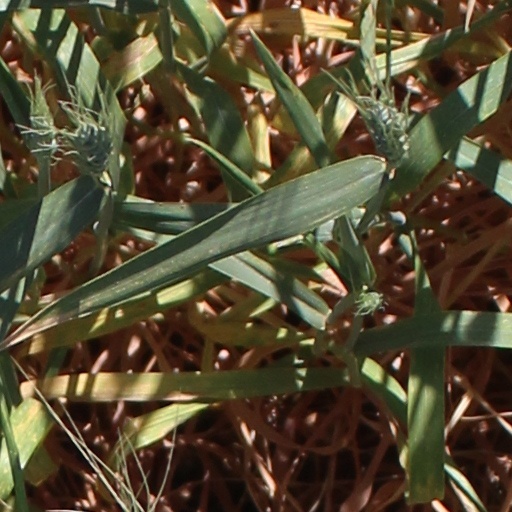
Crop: wheat